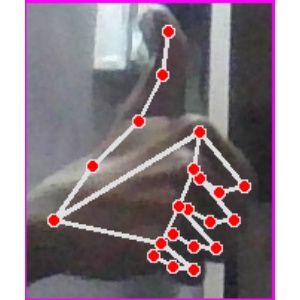
अक्षर: थ